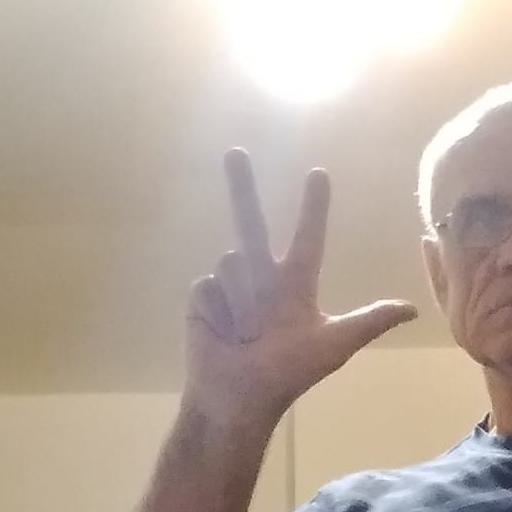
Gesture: three2